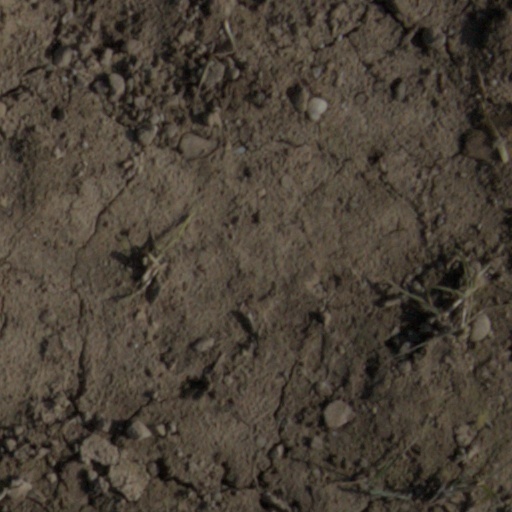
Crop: wheat